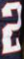
Number: 2